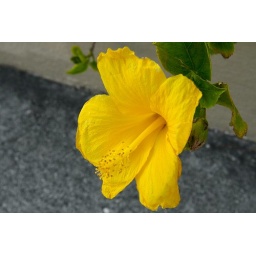
Vivid yellow flower in Ft. Myers Florida